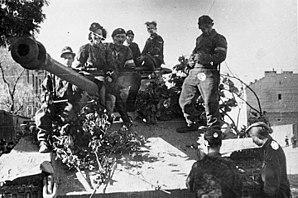
Le théâtre européen de la Seconde Guerre mondiale s'ouvrit avec l'invasion de la Pologne par l’Allemagne le vendredi 1ᵉʳ septembre 1939 et l'invasion soviétique de la Pologne le 17 septembre 1939. L'armée polonaise fut vaincue après plus d'un mois de féroces combats. Après que la Pologne eut été vaincue, un gouvernement en exil, des forces armées et un service de renseignement furent établis en dehors des frontières de la Pologne. Ces organisations contribuèrent à l'effort allié tout au long de la guerre. L'armée polonaise fut recréée à l’Ouest, ainsi qu'à l'Est.